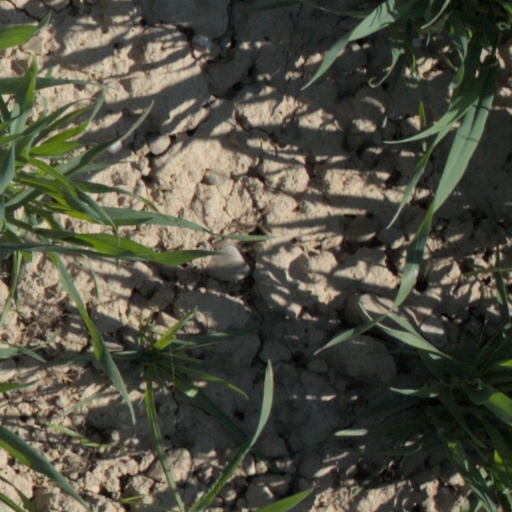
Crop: wheat